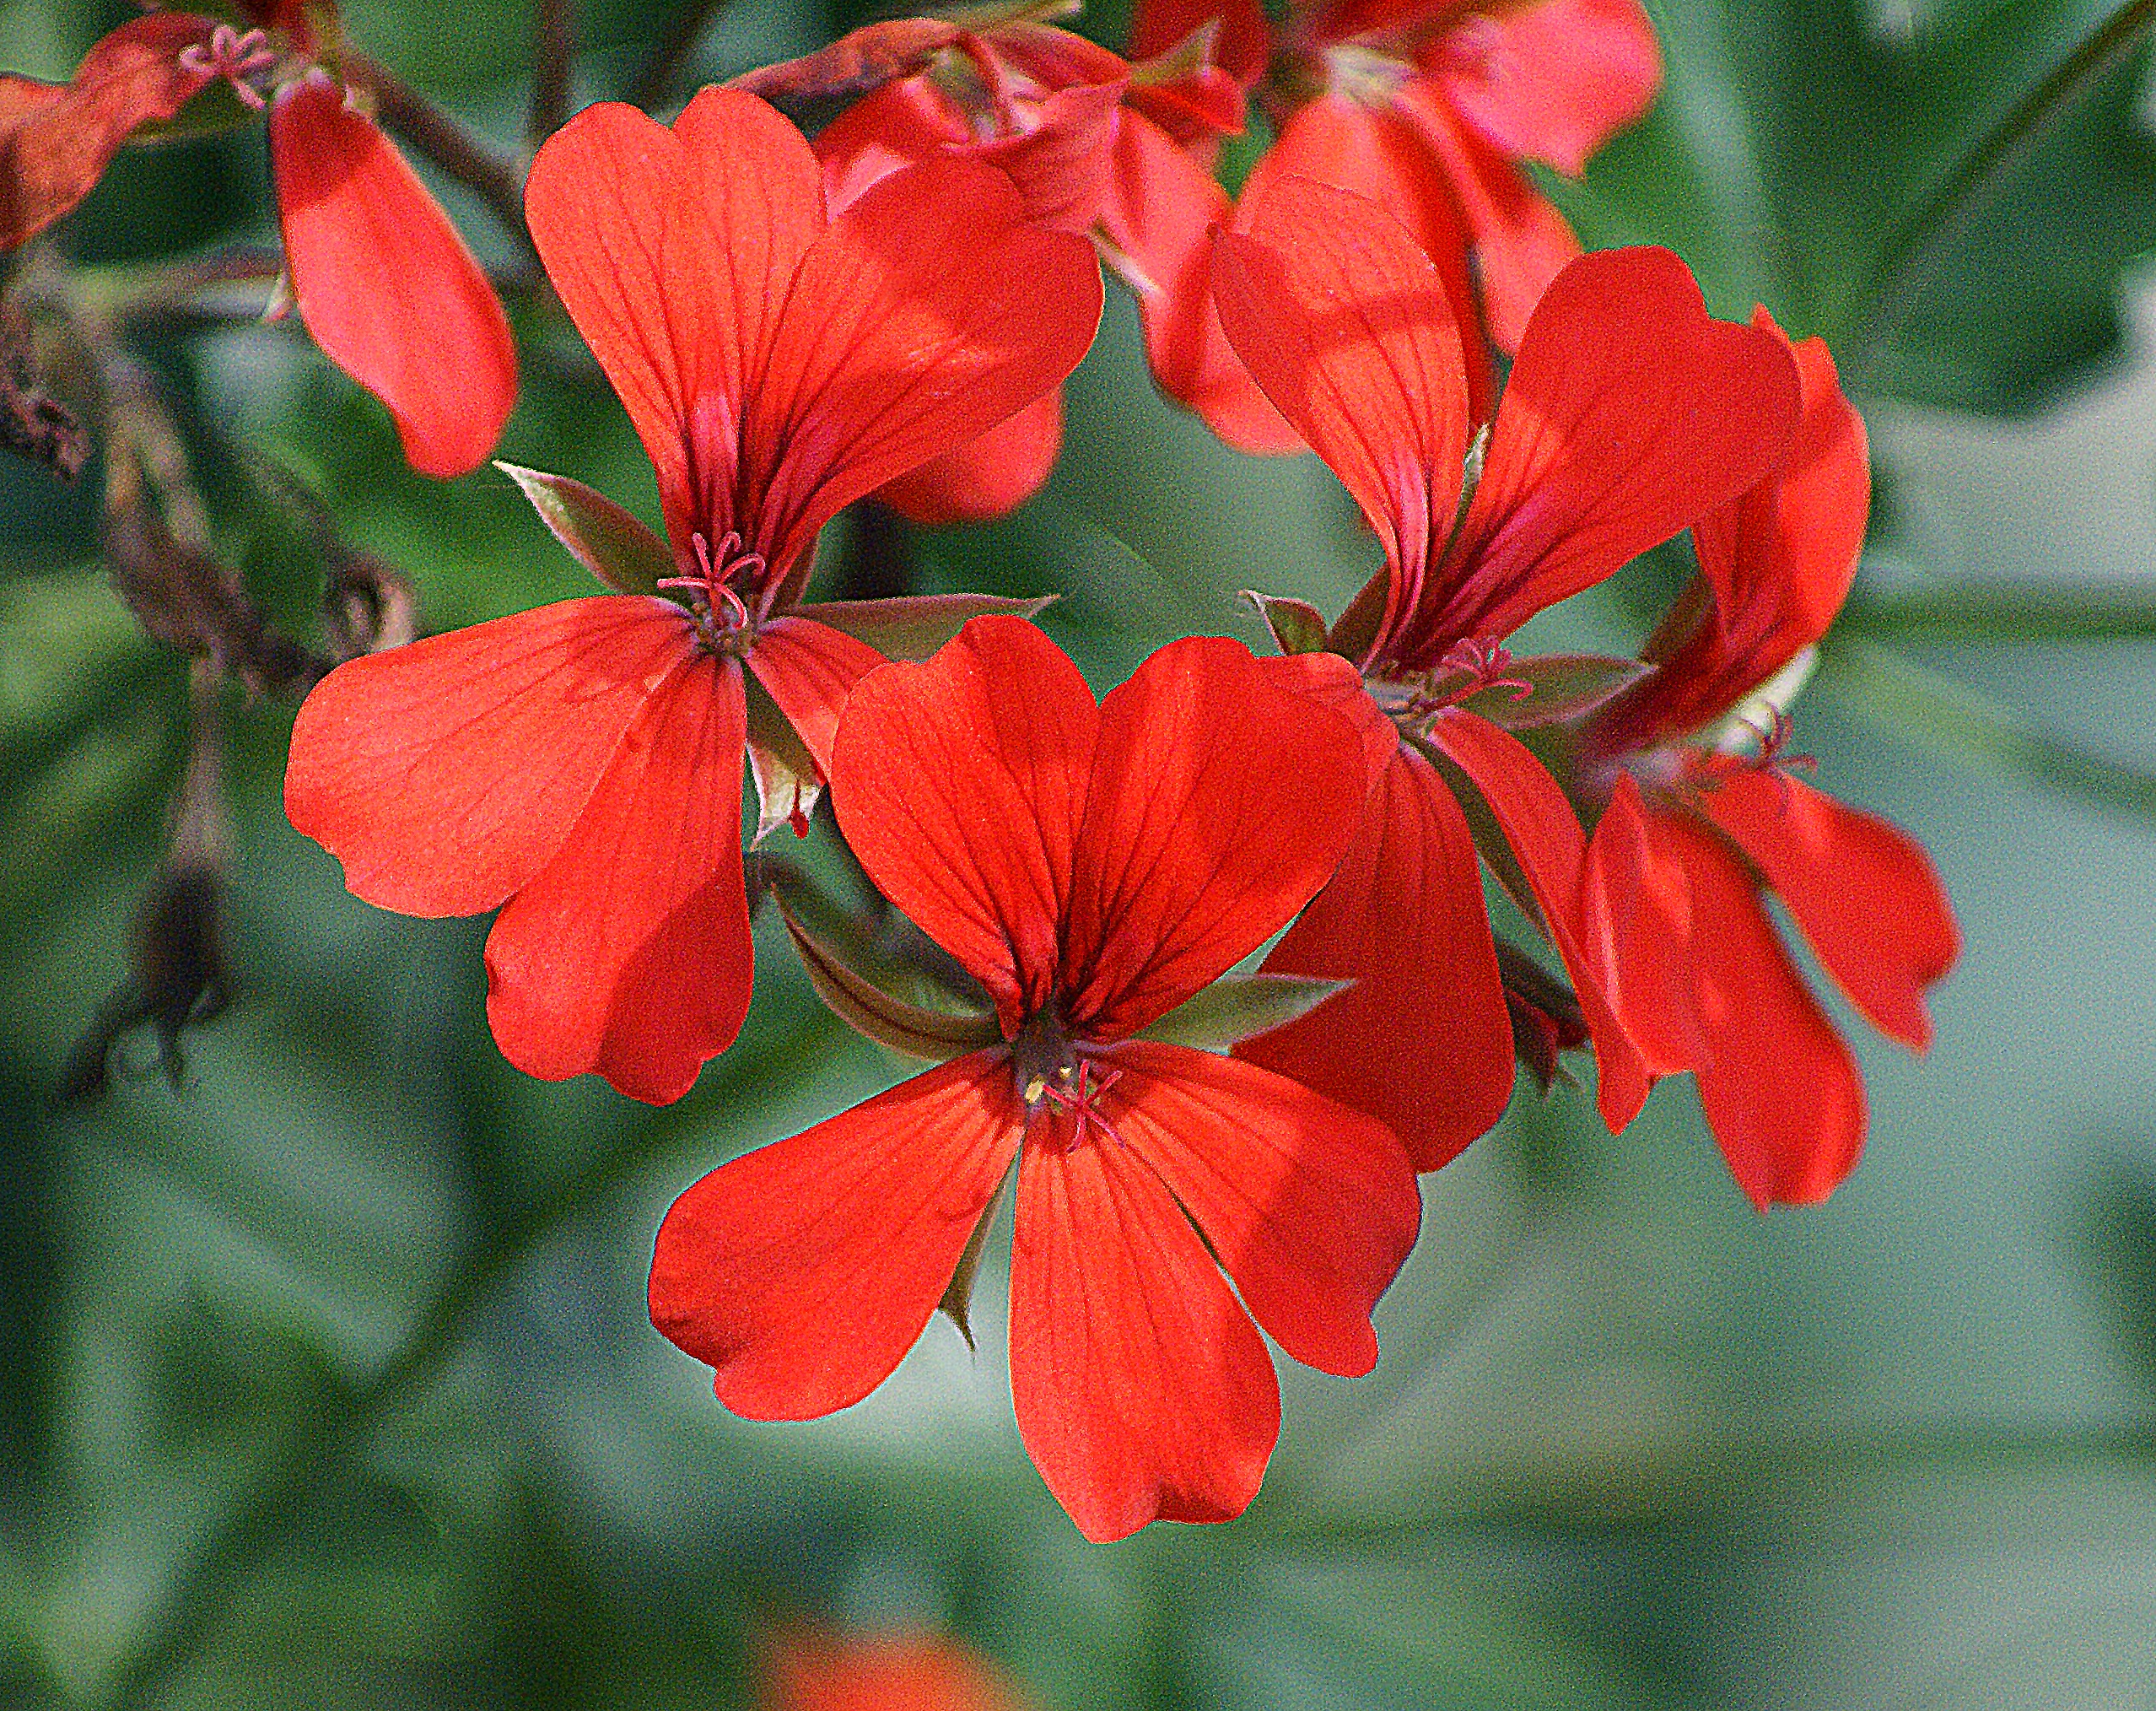
blossom, plant, leaf, flower, petal, red, botany, closeup, flora, wildflower, flowers, geranium, shrub, gentleness, sharpness, stamens, full bloom, macro photography, clarity, flowering plant, the petals, the delicacy, a flower garden, annual plant, thapsus, land plant, geraniales, slopes with a, balkonowa, a bright red